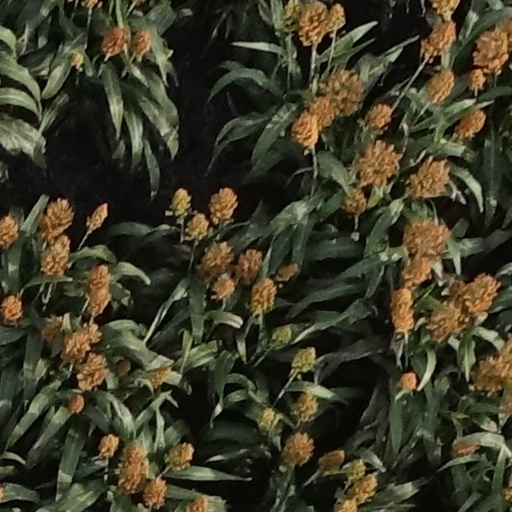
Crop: sorghum